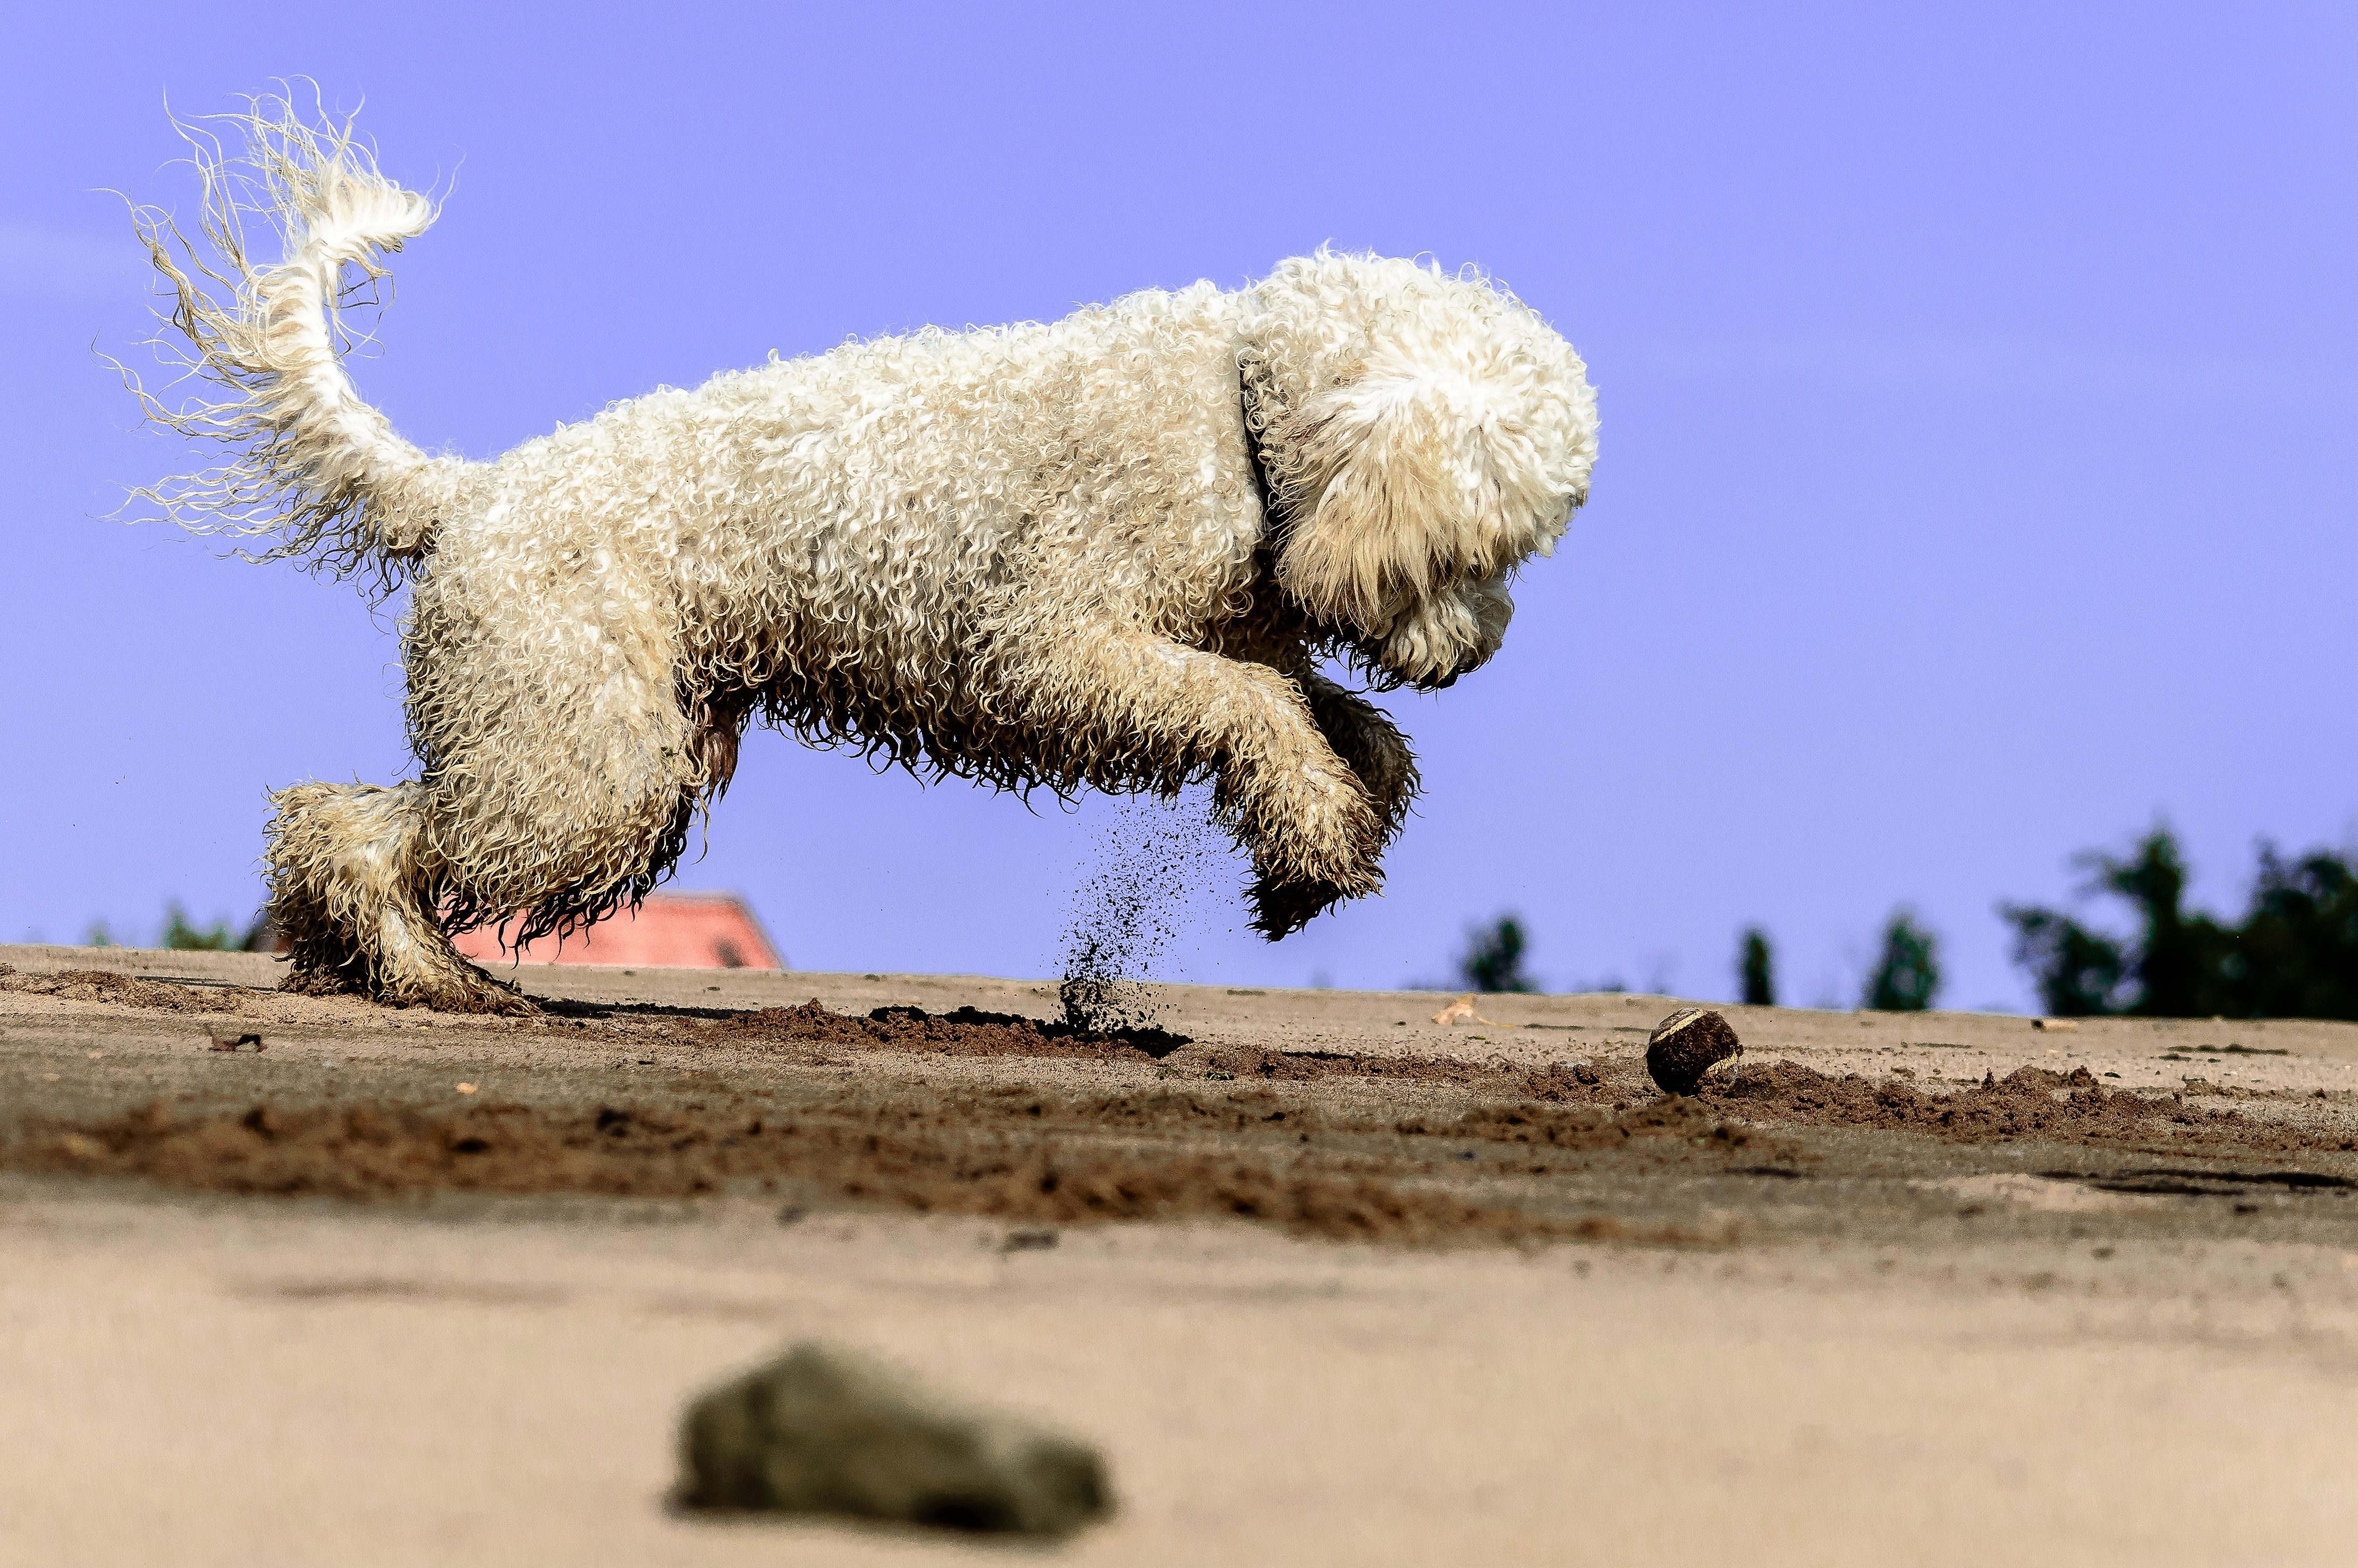
beach, water, nature, play, dog, animal, jump, mammal, race, vertebrate, on the water, golden doodle, dog like mammal, lagotto romagnolo